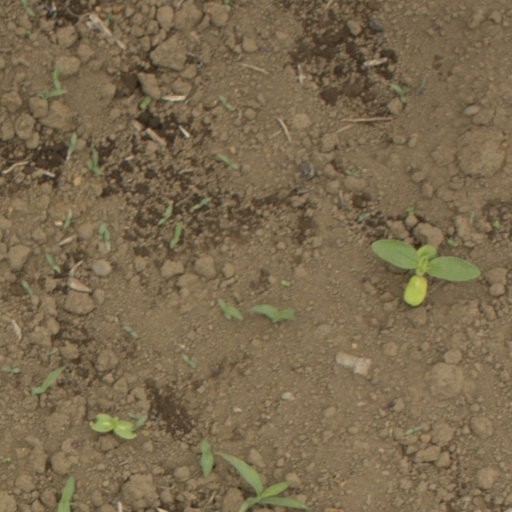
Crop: Jerusalem artichoke